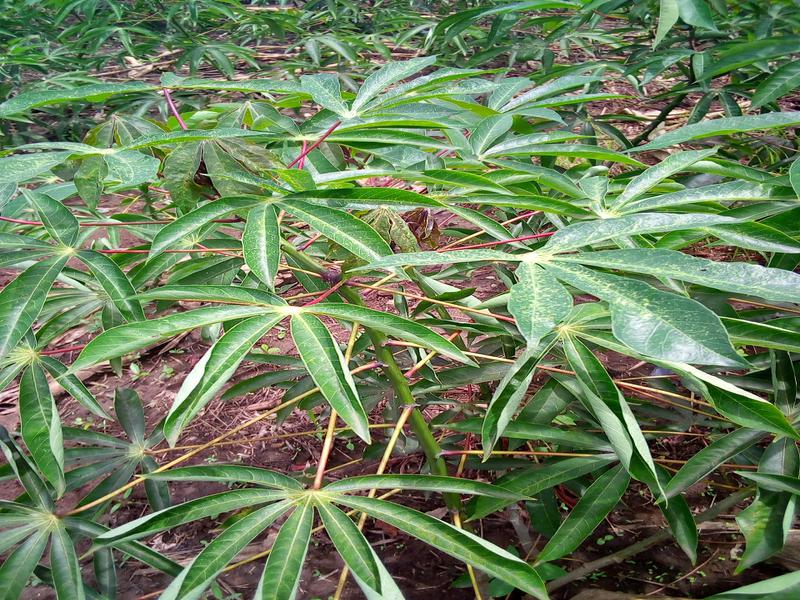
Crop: cassava
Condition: green_mottle